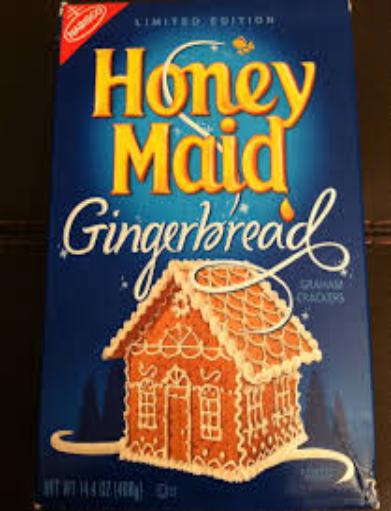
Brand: Honey Graham
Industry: Food